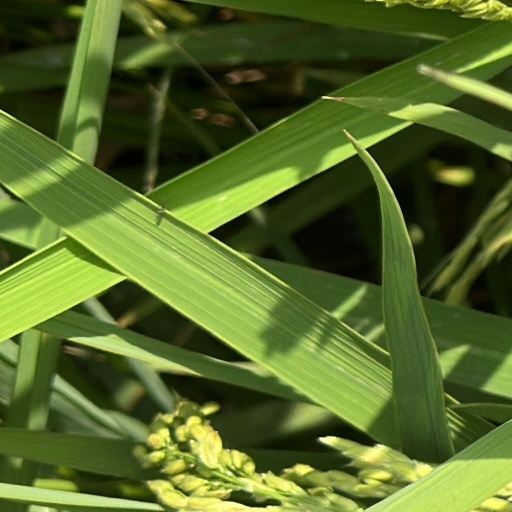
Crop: rice